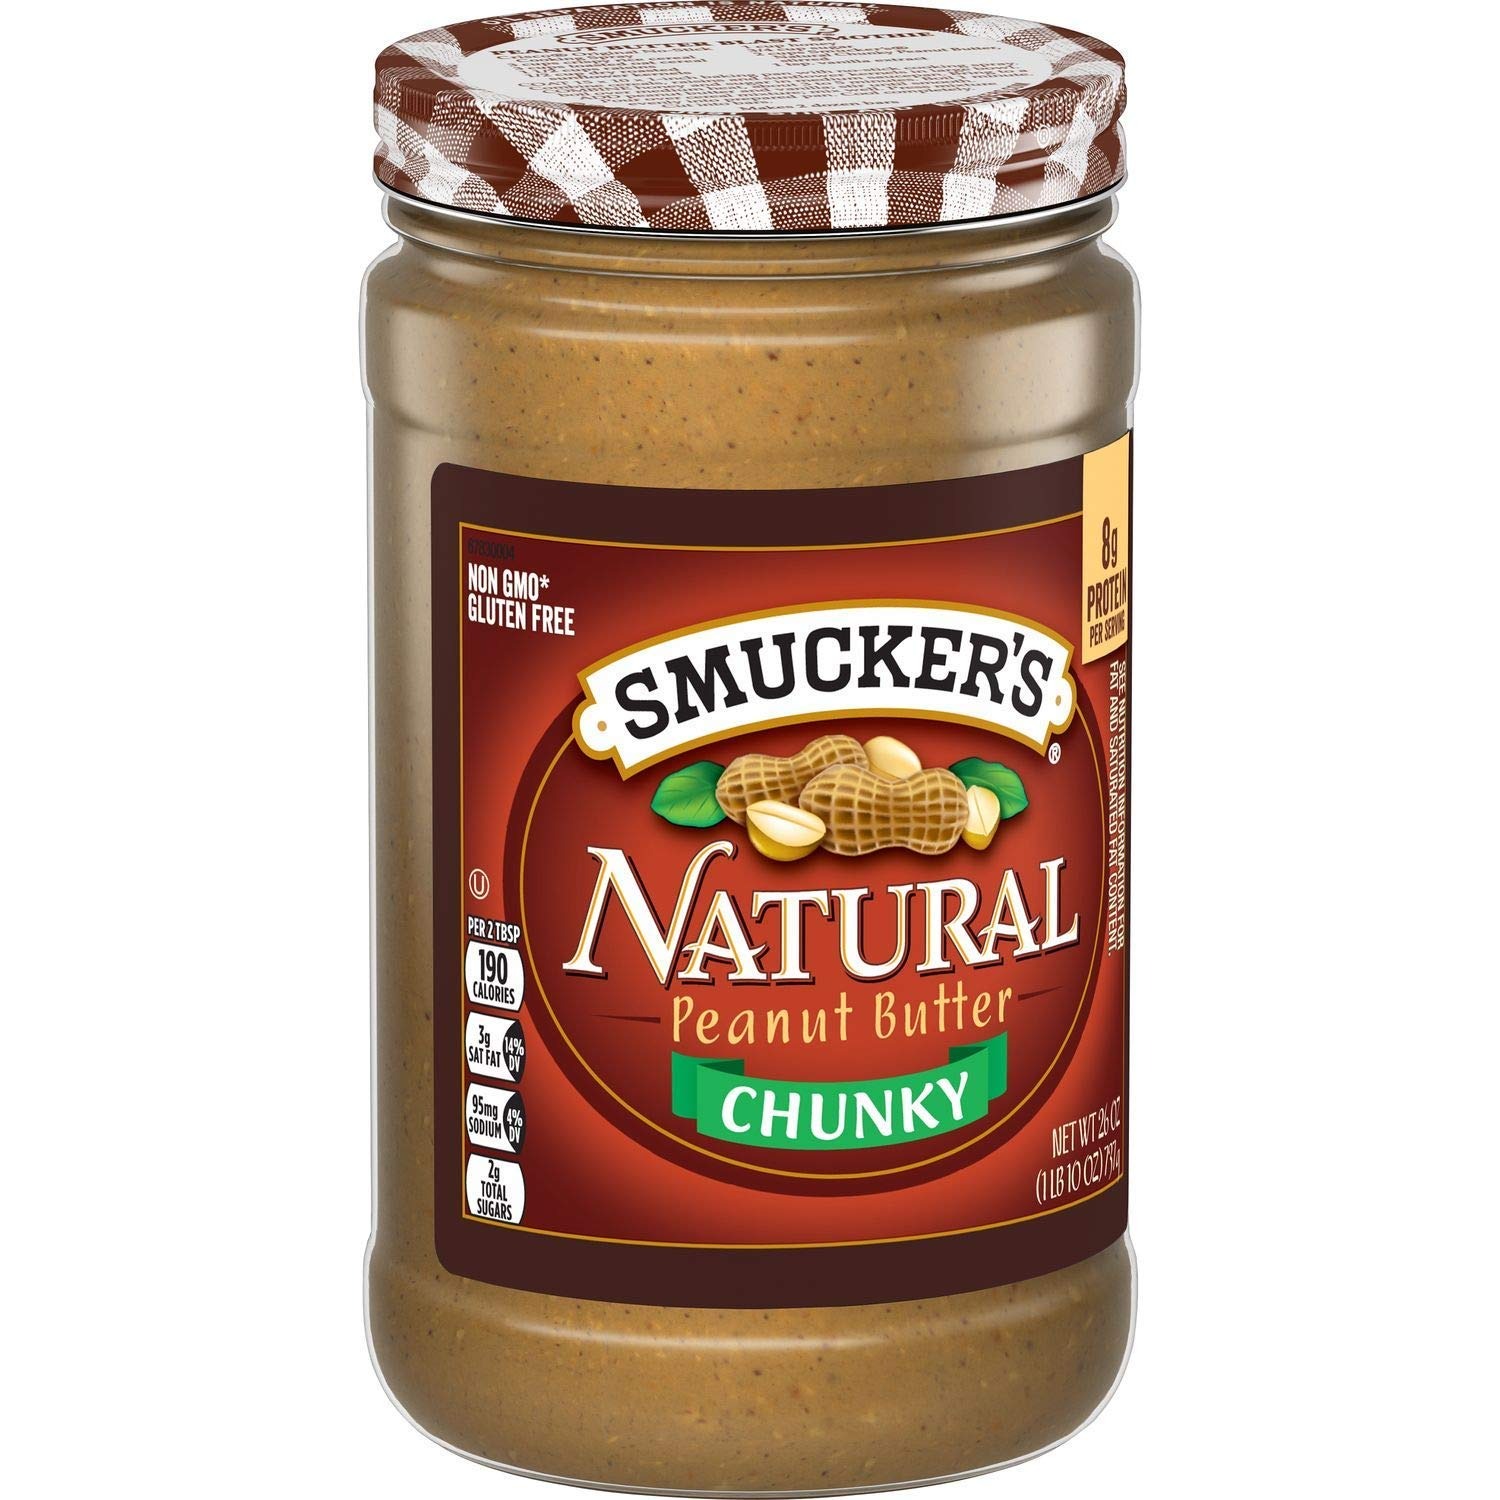
Item Name: Smucker's Natural Chunky Peanut Butter, 26-ounce Glass Jars
Value: 1.0
Unit: Count

Price: 6.285